Bartholomeus de Momper the Elder

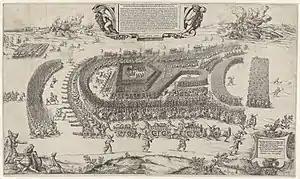
"The marching order of the Ottoman army"

Bartholomeus de Momper's business suffered terribly as a result of the Sack of Antwerp. On 4 November 1576, mutinying Spanish tercios of the Army of Flanders began the sack of Antwerp, leading to three days of horror among the population of the city, which was the cultural, economic and financial center of the Low Countries. Some 7,000 lives and a great deal of property were lost. The savagery of the sack led the provinces of the Low Countries to unite against the Spanish crown. The devastation also caused Antwerp's decline as the leading city in the region and paved the way for Amsterdam's rise. This rampage of Spanish soldiers in Antwerp caused significant financial loss to Bartholomeus de Momper. All his art stalls were sacked and his residence was plundered. As the tenant of the Schilderij Pand which he leased from the city government, Bartholomeus de Momper petitioned for a waiver of the rental payments on the ground that he was unable to operate his business for a while. The city magistrate only agreed to grant a waiver of the rental payment for half a year and instructed de Momper to ensure that his sub-lessees would return to operate their business in the Schilderij Pand. Bartholomeus de Momper resumed trade at seven art stalls in January 1577. Not long after, a new threat arose in Antwerp when German soldiers started to plunder the city and broke into the exchange where they pillaged all they could lay their hands on. After the Fall of Antwerp in 1585 de Momper had difficulty finding tenants for the stalls in the Schilderij Pand, but not because the art trade was in decline. The reason was that art dealers were running their trade on a lower floor of the bourse where they could display their paintings without having to rent the more expensive stalls in the Schilderij Pand from de Momper.